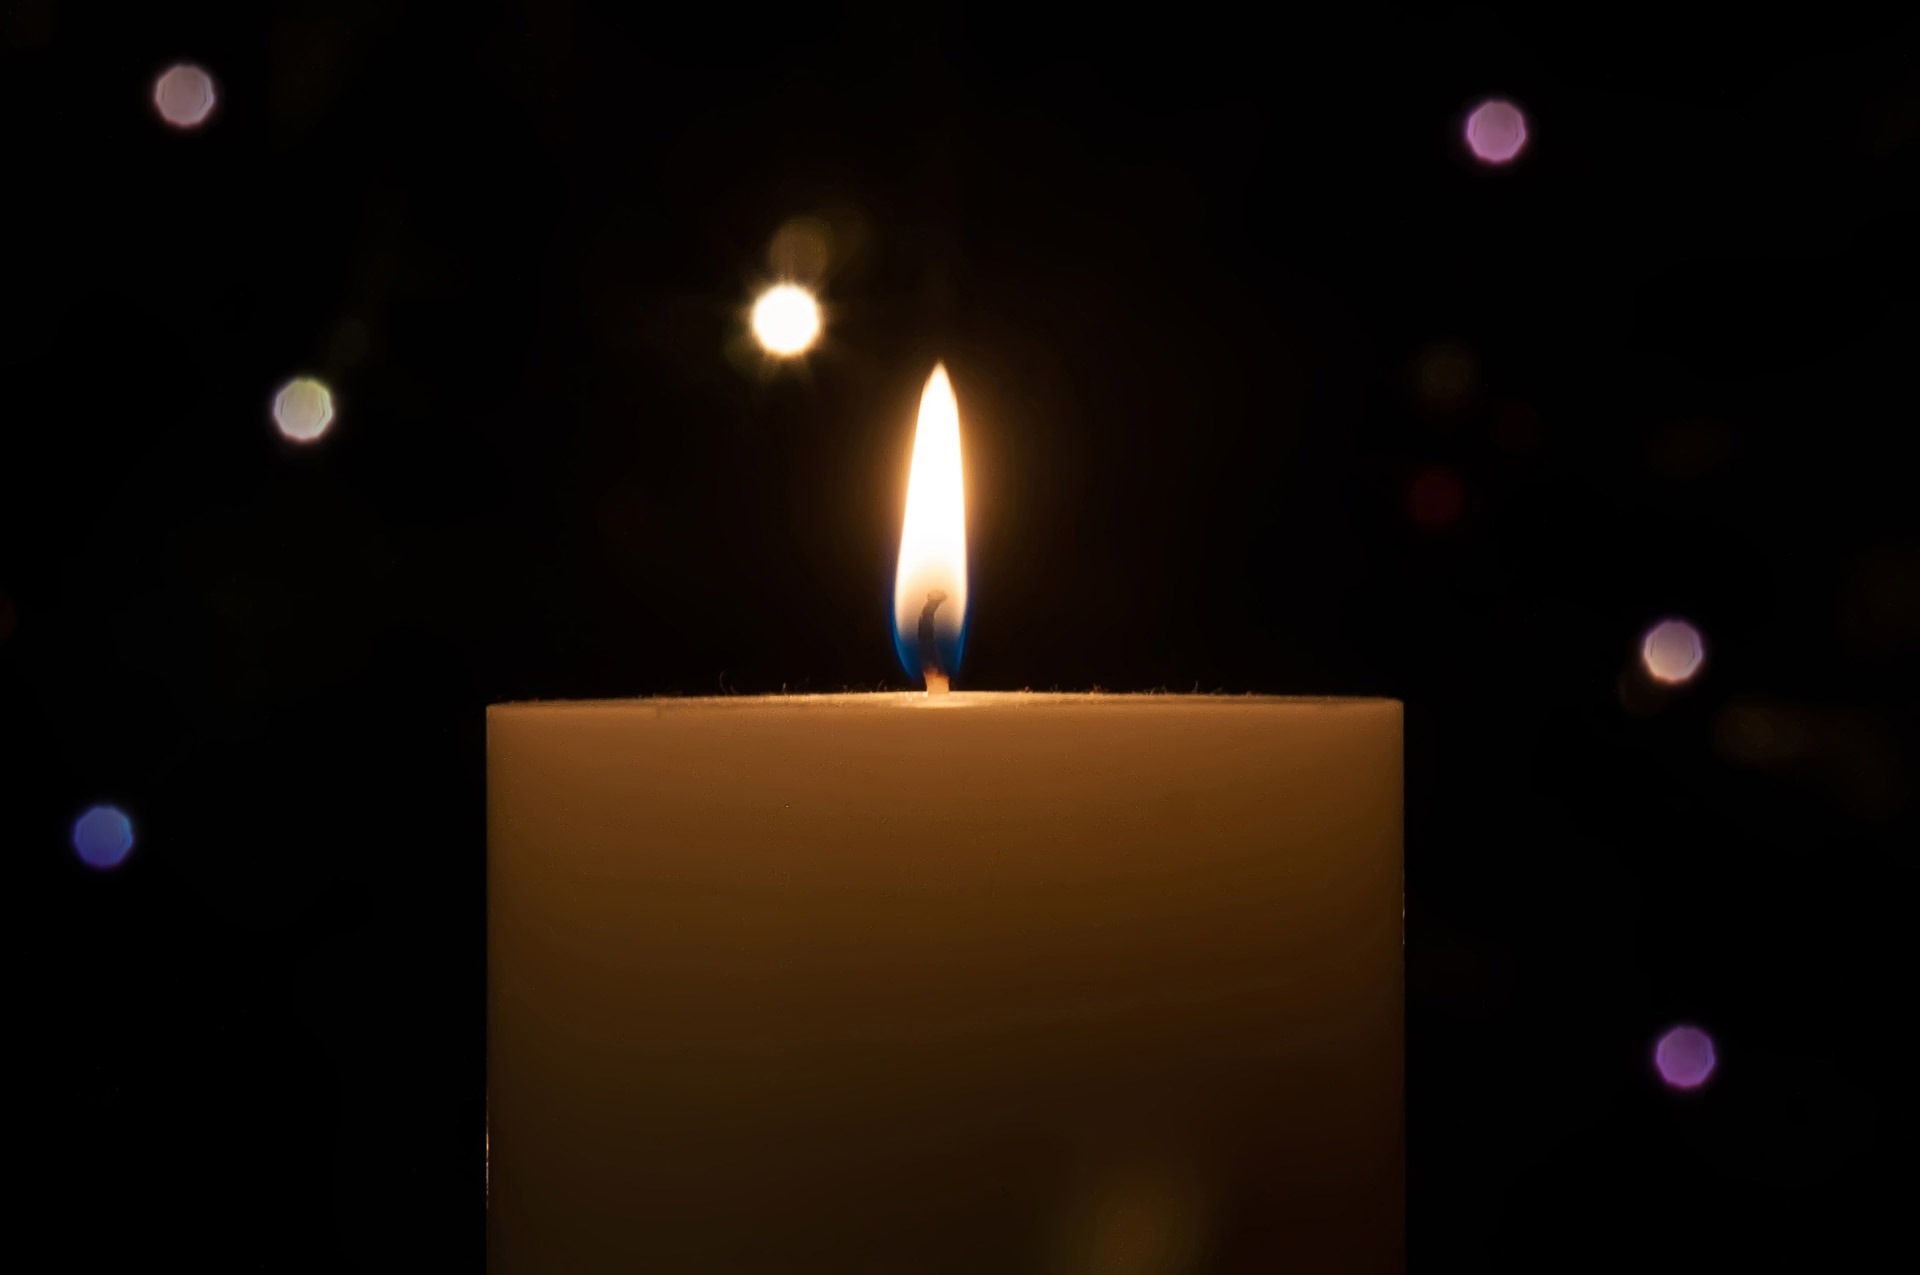
light, night, time, celebration, decoration, golden, color, holiday, darkness, candle, christmas, lighting, decor, bauble, ornament, card, lights, background, gold, burning, stars, reflective, seasonal, ball, shiny, candlelight, festivity, candle light